Describe the emotion expressed in this image:  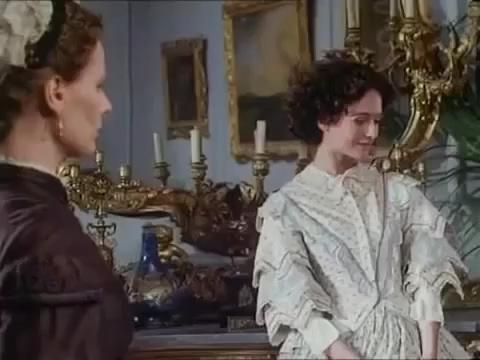
This person displays Fear, valence and arousal with high intensity.